Alexandrite effect

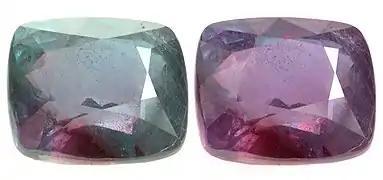
Alexandrite as it appears in daylight (left) and under incandescent light (right).

The Alexandrite effect describes the phenomenon of light-induced colour changes in certain minerals. The effect was named after the alexandrite mineral, but it is also used to refer to similar processes in other minerals. The effect is thought to be caused by a combination of specific light characteristics, the spectral absorption of the mineral, and the sensitivity of the human eye to different wavelengths of light.